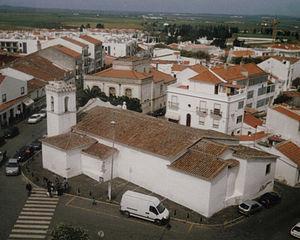
Cet article recense les monuments nationaux du district de Beja, au Portugal.